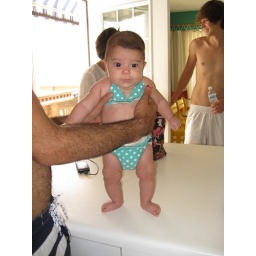
Just hanging out in our beach house